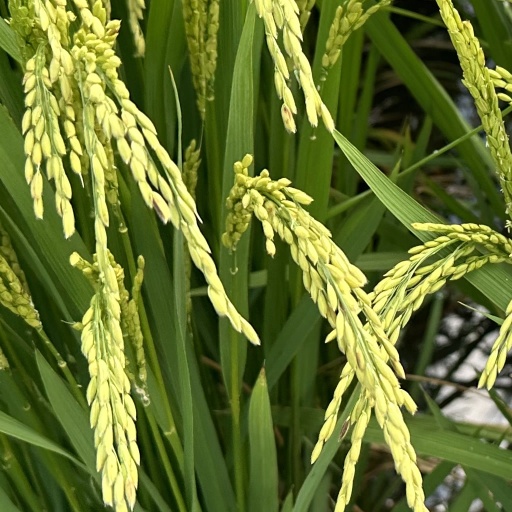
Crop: rice